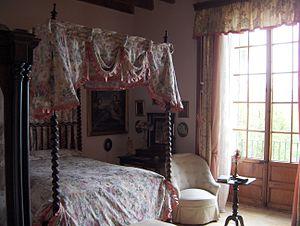
Chambre à coucher d'une dame, meublée d'un lit à colonnes muni rideaux de lit, d'un fauteuil crapaud à volants, d'une petite table carrée et d'une table de toilette, Els Calderers, Majorque, Îles Baléares, Espagne